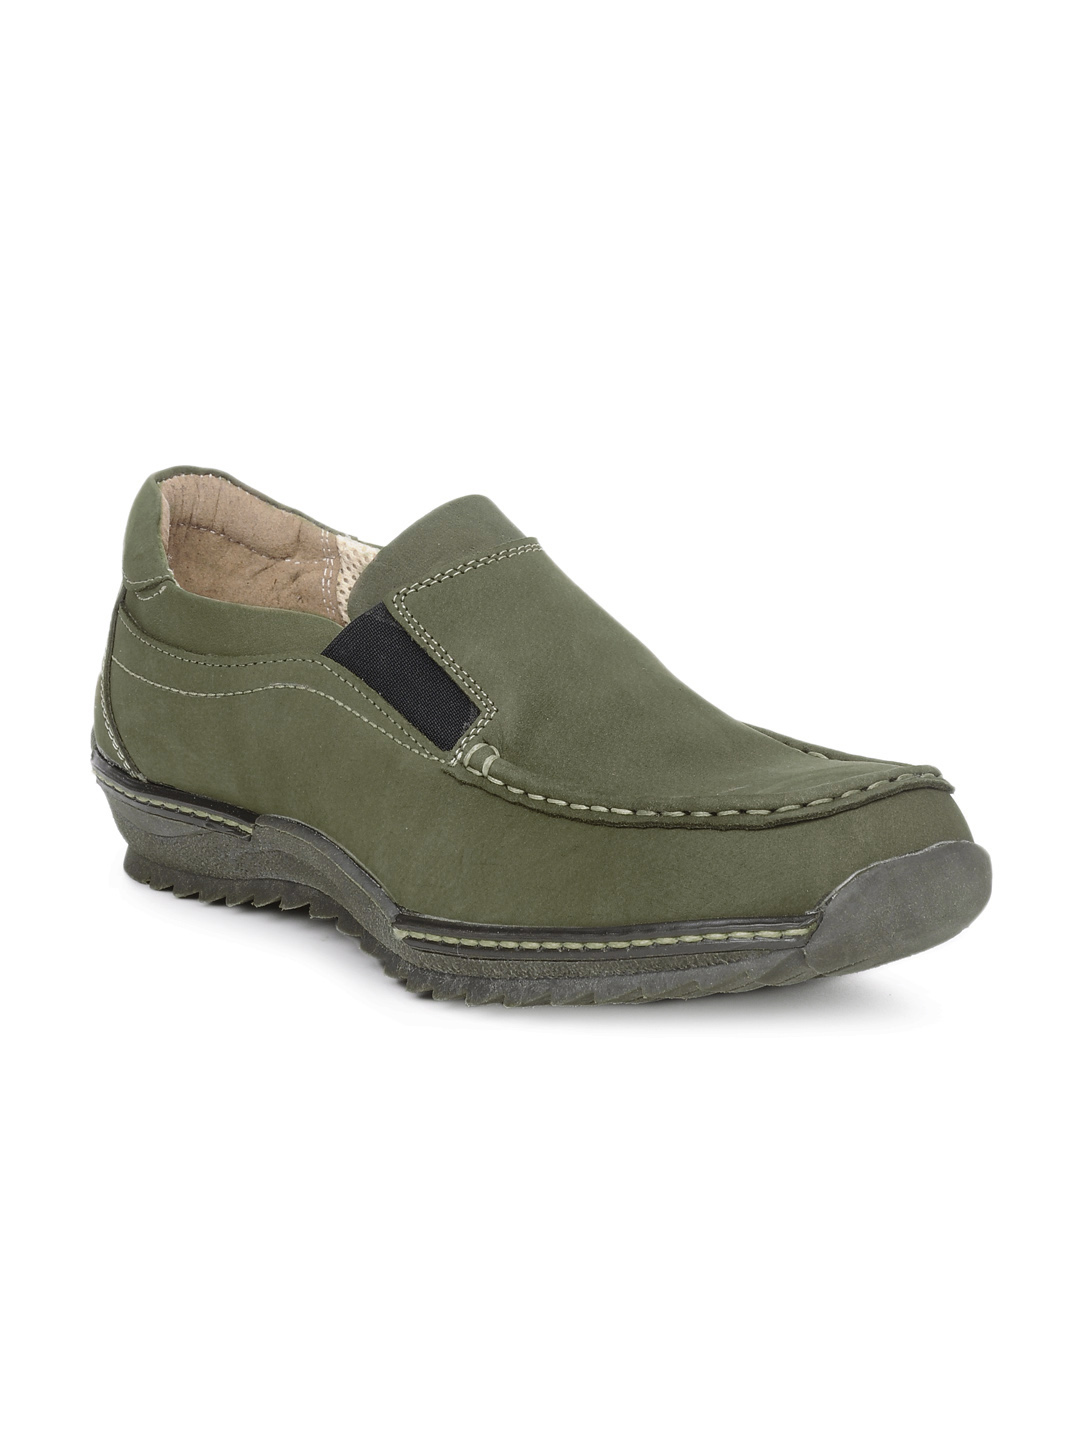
Gliders Men Olive Shoes
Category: Footwear / Shoes / Casual Shoes
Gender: Men
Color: Olive
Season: Summer 2012
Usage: Casual